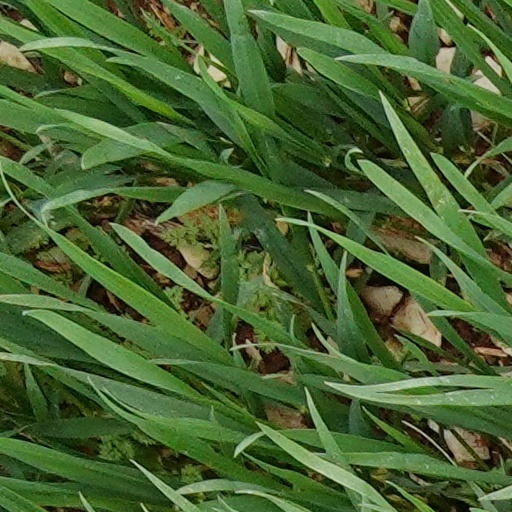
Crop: wheat